Carla's Dreams

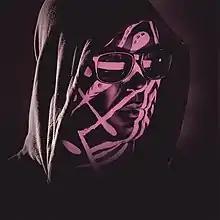
"Ngoc" album cover depicting the lead singer

Carla's Dreams is a music project from Moldova, formed in 2012 in Chișinău but performing mainly in Romania. The band is composed of an anonymous group of singers and composers who perform their songs in Romanian, English and Russian. Their lead singer, codenamed Sergiu, and his bandmates all hide their identity in public appearances by wearing hooded sweatshirts, sunglasses and a face mask made of makeup. Carla's Dreams rose to prominence in Moldova and Romania upon releasing the single "P.O.H.U.I." with Inna in 2013, and have since then issued nine singles that went on to be number-one singles in Romania.